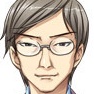
Portrait style: Anime Portrait